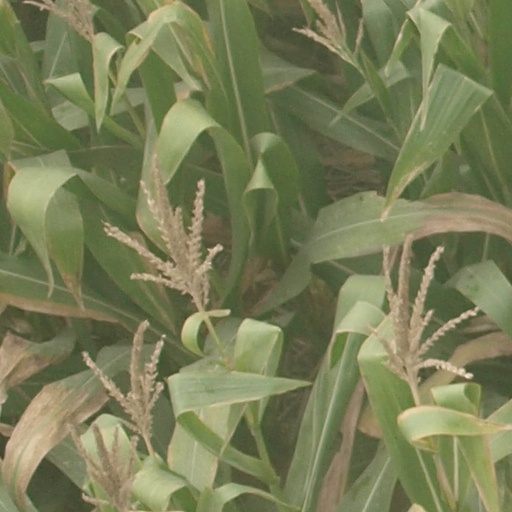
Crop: maize; corn